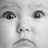
Emotion: surprise